History of the Canadian Pacific Railway

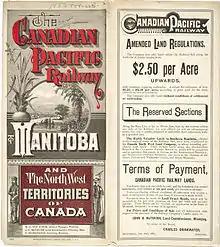
One of the CPR's land offerings, 1883

The first transcontinental passenger train departed from Montreal's Dalhousie Station, located at Berri Street and Notre Dame Street at 8 pm on 28 June 1886, and arrived at Port Moody at noon on 4 July. This train consisted of two baggage cars, a mail car, one second-class coach, two immigrant sleepers, two first-class coaches, two sleeping cars and a diner (several dining cars were used throughout the journey, as they were removed from the train during the night, with another one added the next morning).